Vistula Veneti

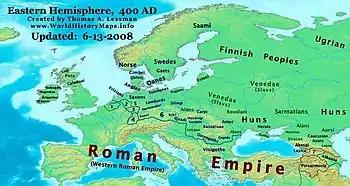
Map of the Western and Eastern Roman empire in the end of the 4th century AD, identifying the location of the "Venedae" (Veneti) in central and eastern Europe.

Among the Byzantine authors, the Gothic author Jordanes in his work "Getica" (written in 550 or 551 AD) describes the Veneti as a "populous nation" whose dwellings begin at the sources of the Vistula and occupy "a great expanse of land". He describes them as the ancestors of the Sclaveni (a people who appeared on the Byzantine frontier in the early 6th century and who were the early South Slavs) and of the Antes (East Slavs). Specifically, he states that the Sclaveni and the Antes used to be called the Veneti, but are now "chiefly" (though, by implication, not exclusively) called Sclaveni and Antes. He places the Sclaveni north of a line from the Dniestr to Lake Musianus, the location of which is unclear, but which has been variously identified with Lake Constance, the Tisa–Danube marshes or the Danube delta. He also places the Antes to the east of the Sclaveni.